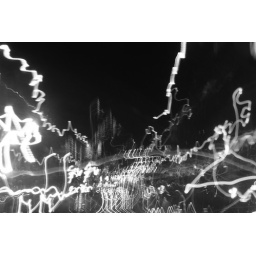
streelights in black and white